Île-de-France tramway Line 4

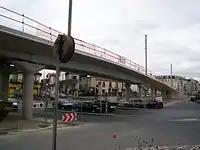
The new two-lane overpass from the ex-RN3 under construction in 2006.

Construction began in June 2004. The entire track was removed and reinstalled, the stations' platforms were demolished and rebuilt, the 25 kV catenary was rewired, and the Gargan-Aulnay section was made into a double-track. To do so, the Rougemont Bridge on the Canal de l'Ourcq was widened, and in June 2005 the RN3 overpass, which was built in 1932 as a single line, had a walkway installed.